King Edward VI School, Bury St Edmunds

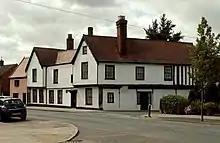
Site on Eastgate Street, home of the school 1550-1665

Having been a foundation grammar school since its foundation in 1550 the school surrendered some of its independence in 1922 when it became a Direct Grant School, meaning an annual grant was paid to the school by the Board of Education for each boy above the preparatory department, provided an agreed percentage of free place boys were admitted each year. In 1944 with the enactment of the Education Act 1944, the governors of the school decided that they could no longer meet the financial demand necessary to meet the requirement of the Act in order to maintain charity and thereby Direct Grant status, given the requirements for improved facilities for curriculum delivery that the Act demanded. Accordingly, in August 1946 the school became a Voluntary Controlled School under the aegis of the West Suffolk County Council Education Committee.